Hookworm

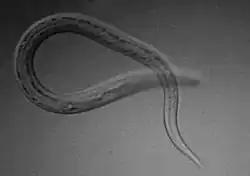
Infective "N. americanus" larva

The two most common types of hookworm that infect humans are "Ancylostoma duodenale" and "Necator americanus".